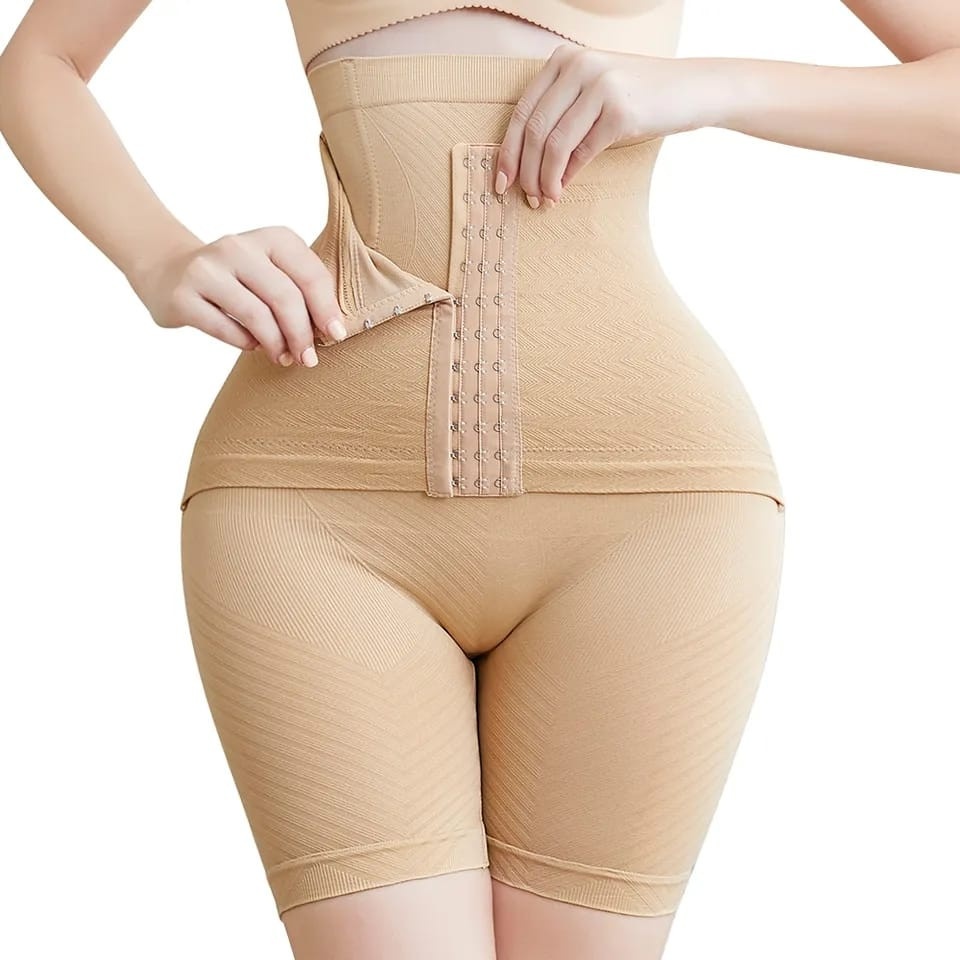
Faja reductora y moldeadora
¡Recupera tu figura después del embarazo de manera segura y efectiva con nuestra Faja Reductora y Moldeadora con Control de Glúteo! Diseñad oo pensando en las necesidades de las mujeres que desean volver a tener una silueta envidiable después de dar a luz, esta faja ofrece un soporte y control excepcionales, mientras ayuda a reducir la barriga y moldear el cuerpo de forma natural. @@Características destacadas 1. Control y soporte de glúteos: Nuestra faja presenta un diseño exclusivo que ofrece un control óptimo de los glúteos, brindando una apariencia levantada y tonificada para lucir un trasero espectacular.2. Reducción de barriga post parto: Diseñada específicamente para el período post parto, esta faja está confeccionada con materiales de alta calidad y compresión, lo que ayuda a reducir la flacidez abdominal y a reafirmar los músculos abdominales. 3. Comodidad y ajuste perfecto: Hemos prestado especial atención a la comodidad al diseñar esta faja. Está fabricada con materiales suaves y transpirables que permiten una excelente ventilación, evitando la acumulación de sudor y brindando una sensación agradable en contacto con la piel. Además, cuenta con un cierre ajustable y bandas de compresión graduada para garantizar un ajuste perfecto y adaptarse a diferentes tallas.4. Versatilidad: Esta faja reductora y moldeadora es ideal no solo para el período post parto, sino también para cualquier mujer que desee definir y tonificar su figura. Puede usarse discretamente bajo la ropa diaria o como complemento de tus rutinas de ejercicio, brindando un soporte adicional y realzando tu figura en cualquier ocasión.5. Resultados visibles: Con el uso regular de nuestra faja, notarás cómo tu abdomen se vuelve más firme y tonificado, recuperando gradualmente tu figura anterior al embarazo. Además, gracias al control y soporte de glúteos, podrás lucir un trasero más levantado y definido.Beneficios adicionales- Ayuda a mejorar la postura y corregir la flacidez abdominal. @- Proporciona un efecto moldeador que resalta tus curvas naturales. @- Aumenta la confianza y autoestima al lucir una figura más esbelta y tonificada. @- Fomenta una sensación de bienestar y comodidad durante todo el día. Nuestra Faja Reductora y Moldeadora con Control de Glúteo es el aliado perfecto para todas las mujeres que desean recuperar su figura después del embarazo. Con su diseño innovador, materiales de alta calidad y resultados visibles, esta faja ofrece un soporte incomparable, reduce la barriga y moldea el cuerpo de manera efectiva.
Brand: you buy agape
Category: Apparel & Accessories > Clothing > Maternity Clothing > Maternity Tops > Bodysuits